TRS-80 Model 100

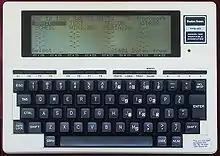

The TRS-80 Model 100 is a notebook-sized portable computer introduced in April 1983. It was the first commercially successful notebook computer, as well as one of the first notebook computers ever released. It features a keyboard and liquid-crystal display, in a battery-powered package roughly the size and shape of a notepad or large book. The 224-page, spiral-bound User Manual is nearly the same size as the computer itself.